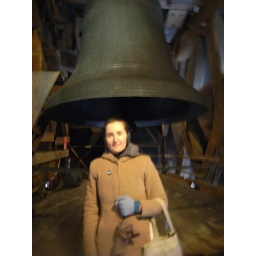
A golden GirlBug in the bell tower